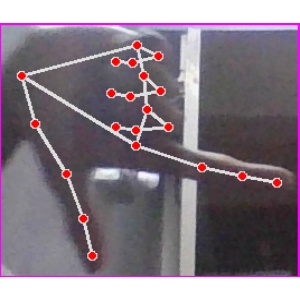
अक्षर: ख